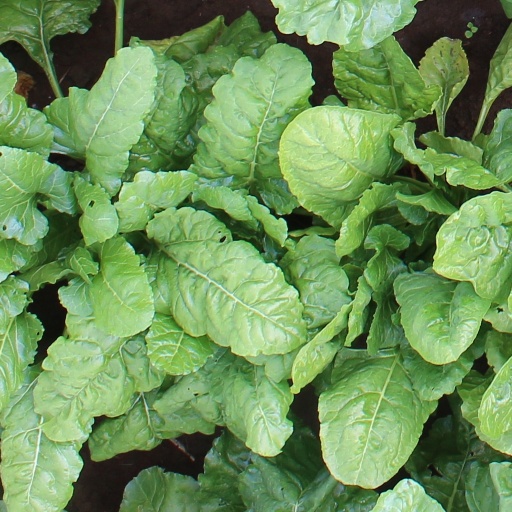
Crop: sugar beet